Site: saxony
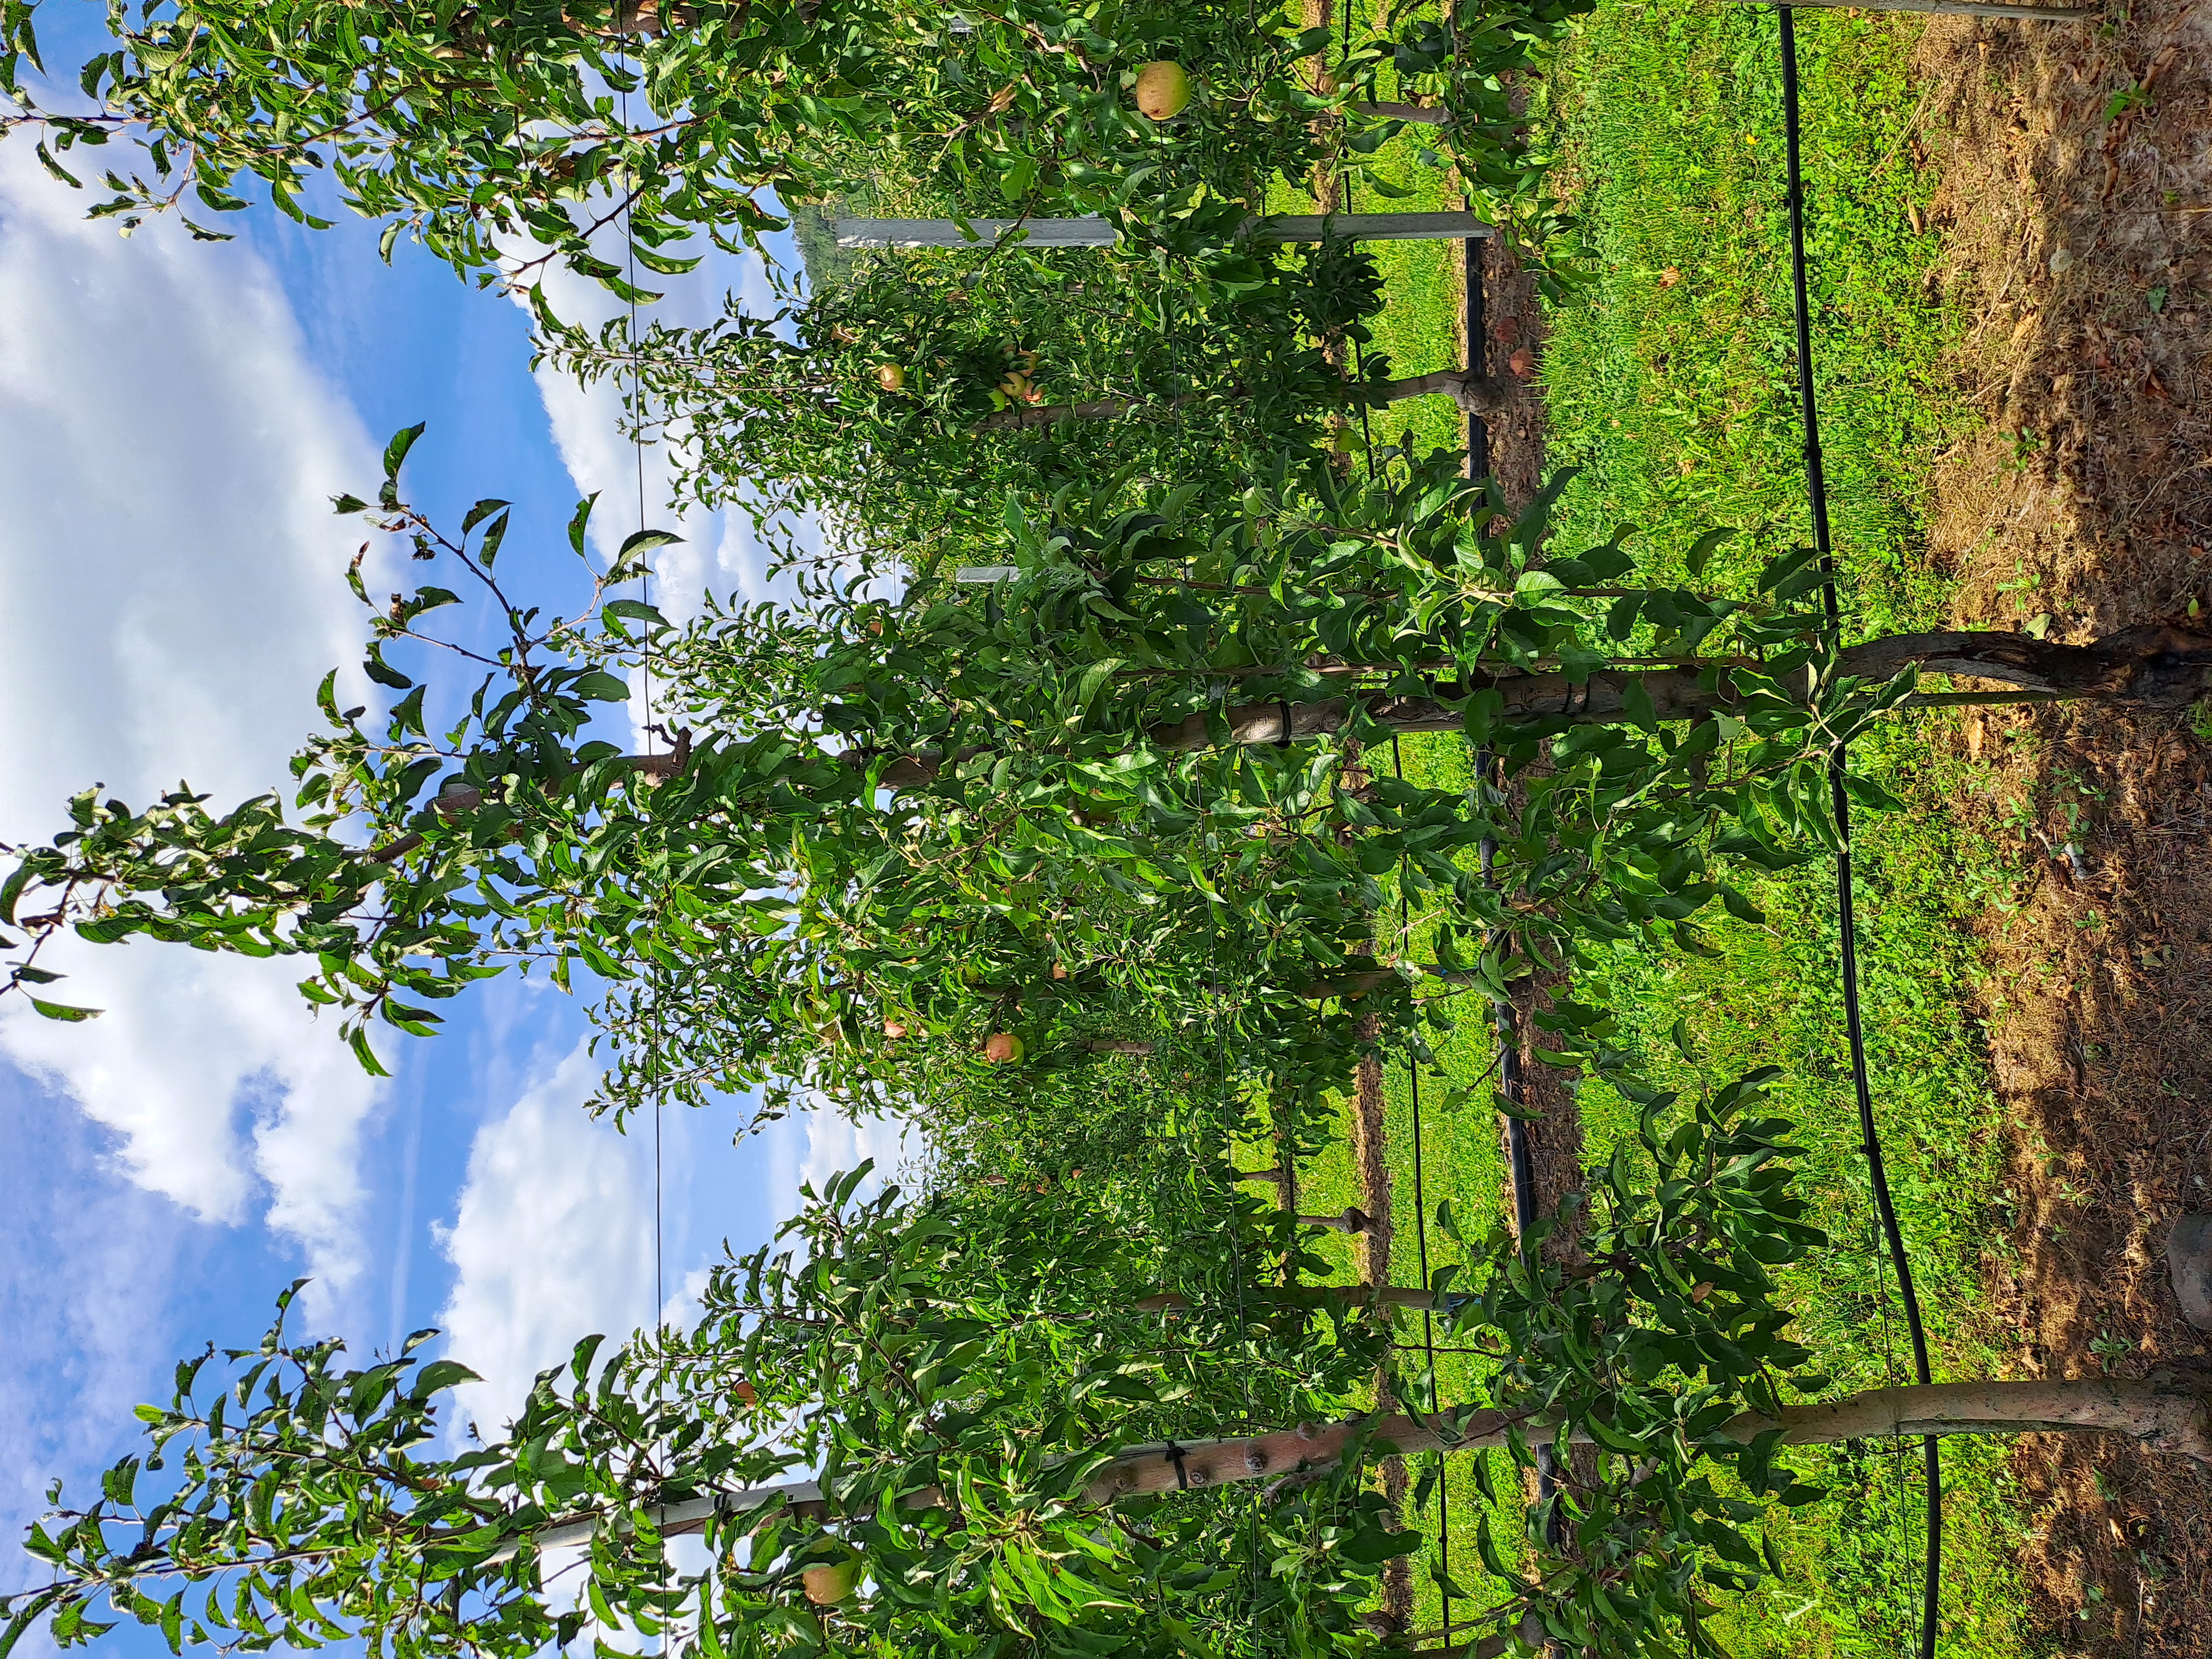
Growth stage (BBCH 85): Maturity of fruit and seed